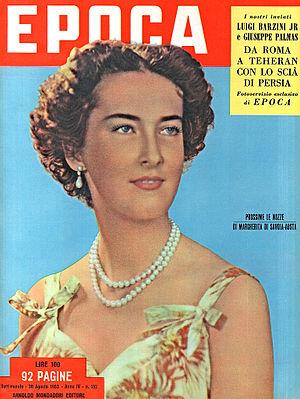
Le titre de duc et duchesse de Modène fut créé en 1452 par l'empereur Frédéric III du Saint-Empire pour la Maison d'Este, dont les membres étaient seigneurs de Ferrare, et furent également créés ducs de Reggio d'Émilie puis ducs de Ferrare en 1471. En 1597, le duché de Ferrare fut incorporé aux États pontificaux, les Este demeurant ducs de Modène et de Reggio jusqu'en 1796. À cette date, les deux duchés furent incorporés à la République cispadane créée par Napoléon Bonaparte.
Cet article présente, par ordre chronologique de naissance, les principales personnalités féminines ayant appartenu à la Maison de Savoie, par naissance ou par mariage.
Epoca est un hebdomadaire publié par Arnoldo Mondadori Editore, qui a paru de 1950 à 1997.
Margherita de Savoie-Aoste, née le 4 avril 1930 est la fille d'Amédée de Savoie-Aoste et d'Anne d'Orléans.